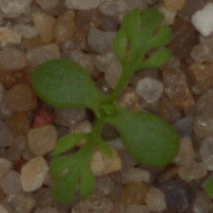
Label: scentless_mayweed